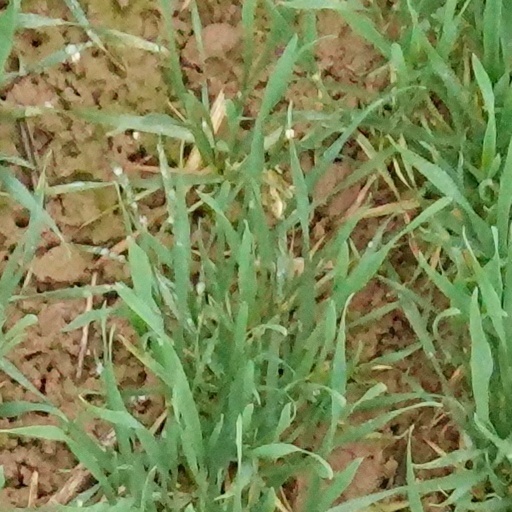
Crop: wheat